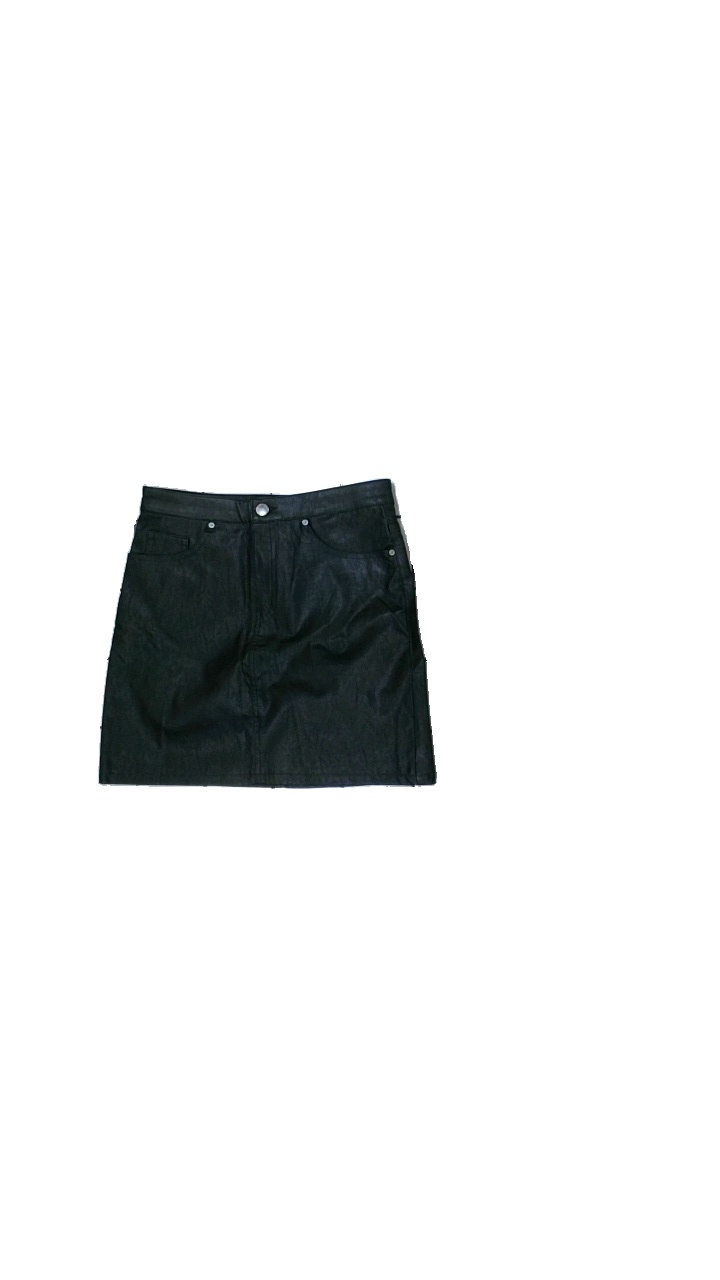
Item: Skirt (Ladies)
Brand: Missing
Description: black faux leather skirt
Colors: Black
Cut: Regular
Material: unknown
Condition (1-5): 5
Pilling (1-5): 5
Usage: Reuse
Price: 50-100